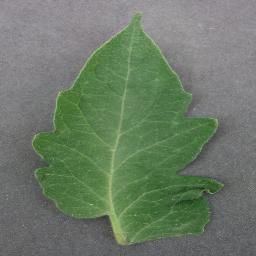
Label: Tomato___healthy